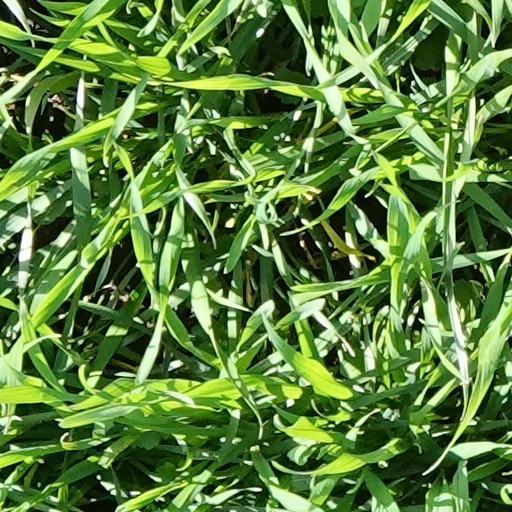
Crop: wheat